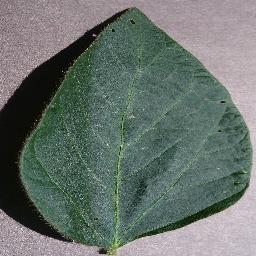
Label: Soybean___healthy